List of High School DxD episodes

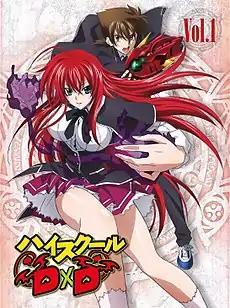
Cover of the first DVD/Blu-ray volume of "High School DxD" as released by Media Factory on March 21, 2012

High School DxD is an anime television series adapted from the light novels of the same title written by Ichiei Ishibumi and illustrated by Miyama-Zero. Produced by TNK, directed by Tetsuya Yanagisawa, and written by Takao Yoshioka, the anime aired on TV Tokyo's satellite channel AT-X from January 6 to March 23, 2012. Set during the struggle among the devils, fallen angels, and angels, the story follows the adventures of Issei Hyodo. Issei is a perverted high school student who is killed by his first date, who is revealed to be a fallen angel. He is revived by Rias Gremory, who is a crimson-haired school beauty that is actually a devil, and becomes her servant. The first season adapts material from the first two volumes of the light novels and a few side stories from Volume 8.